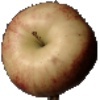
Label: Apple Red 3